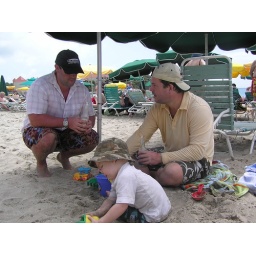
The Froese boys playin in the sand